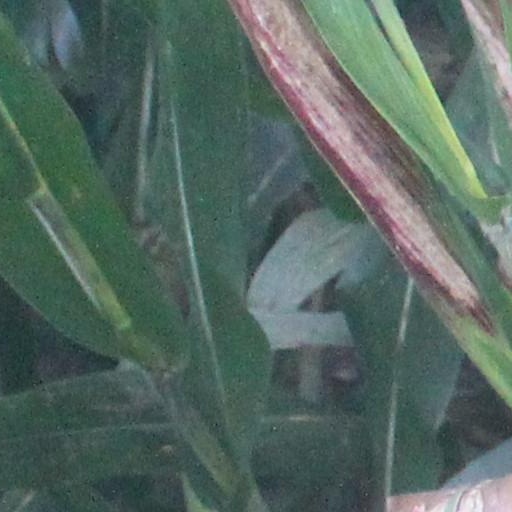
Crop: maize; corn